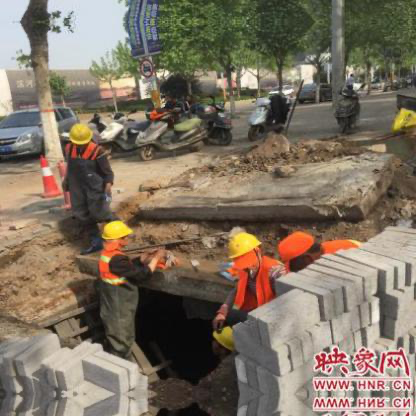
Objects in the image:
label: helmet
label: helmet
label: helmet